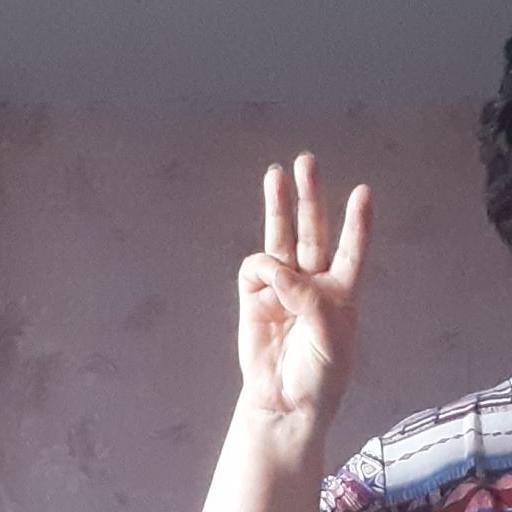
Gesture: three